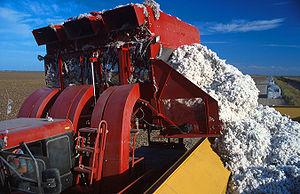
Le coton est une fibre végétale qui entoure les graines des cotonniers « véritables », un arbuste de la famille des Malvacées. Cette fibre, presque constituée de cellulose pure, est généralement transformée en fil qui est tissé pour fabriquer des tissus. Le coton est la fibre naturelle la plus produite dans le monde, principalement en Chine et en Inde. Depuis le XIXᵉ siècle, il constitue, grâce aux progrès de l'industrialisation et de l'agronomie, la première fibre textile du monde.
Le Texas /tɛɡzɑ/ ou /tɛksas/ est un État du Sud des États-Unis, le deuxième plus vaste du pays après l'Alaska et le deuxième plus peuplé derrière la Californie. Selon le décompte officiel du Bureau du recensement des États-Unis, le Texas aurait 25 145 561 habitants. Sa capitale est Austin alors que Houston est sa plus grande ville et Dallas-Fort Worth son agglomération la plus peuplée. Les Texans sont à près de 80 % des citadins et presque la moitié d'entre eux vivent dans deux agglomérations : Dallas-Fort Worth ou Houston. Quatre aires urbaines du Texas comptent plus d'un million d'habitants : Houston, Dallas-Fort Worth, San Antonio et Austin.